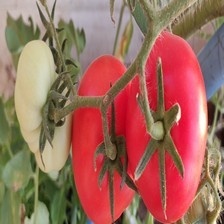
Label: tomato